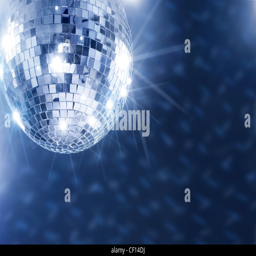
a disco ball hanging from the ceiling